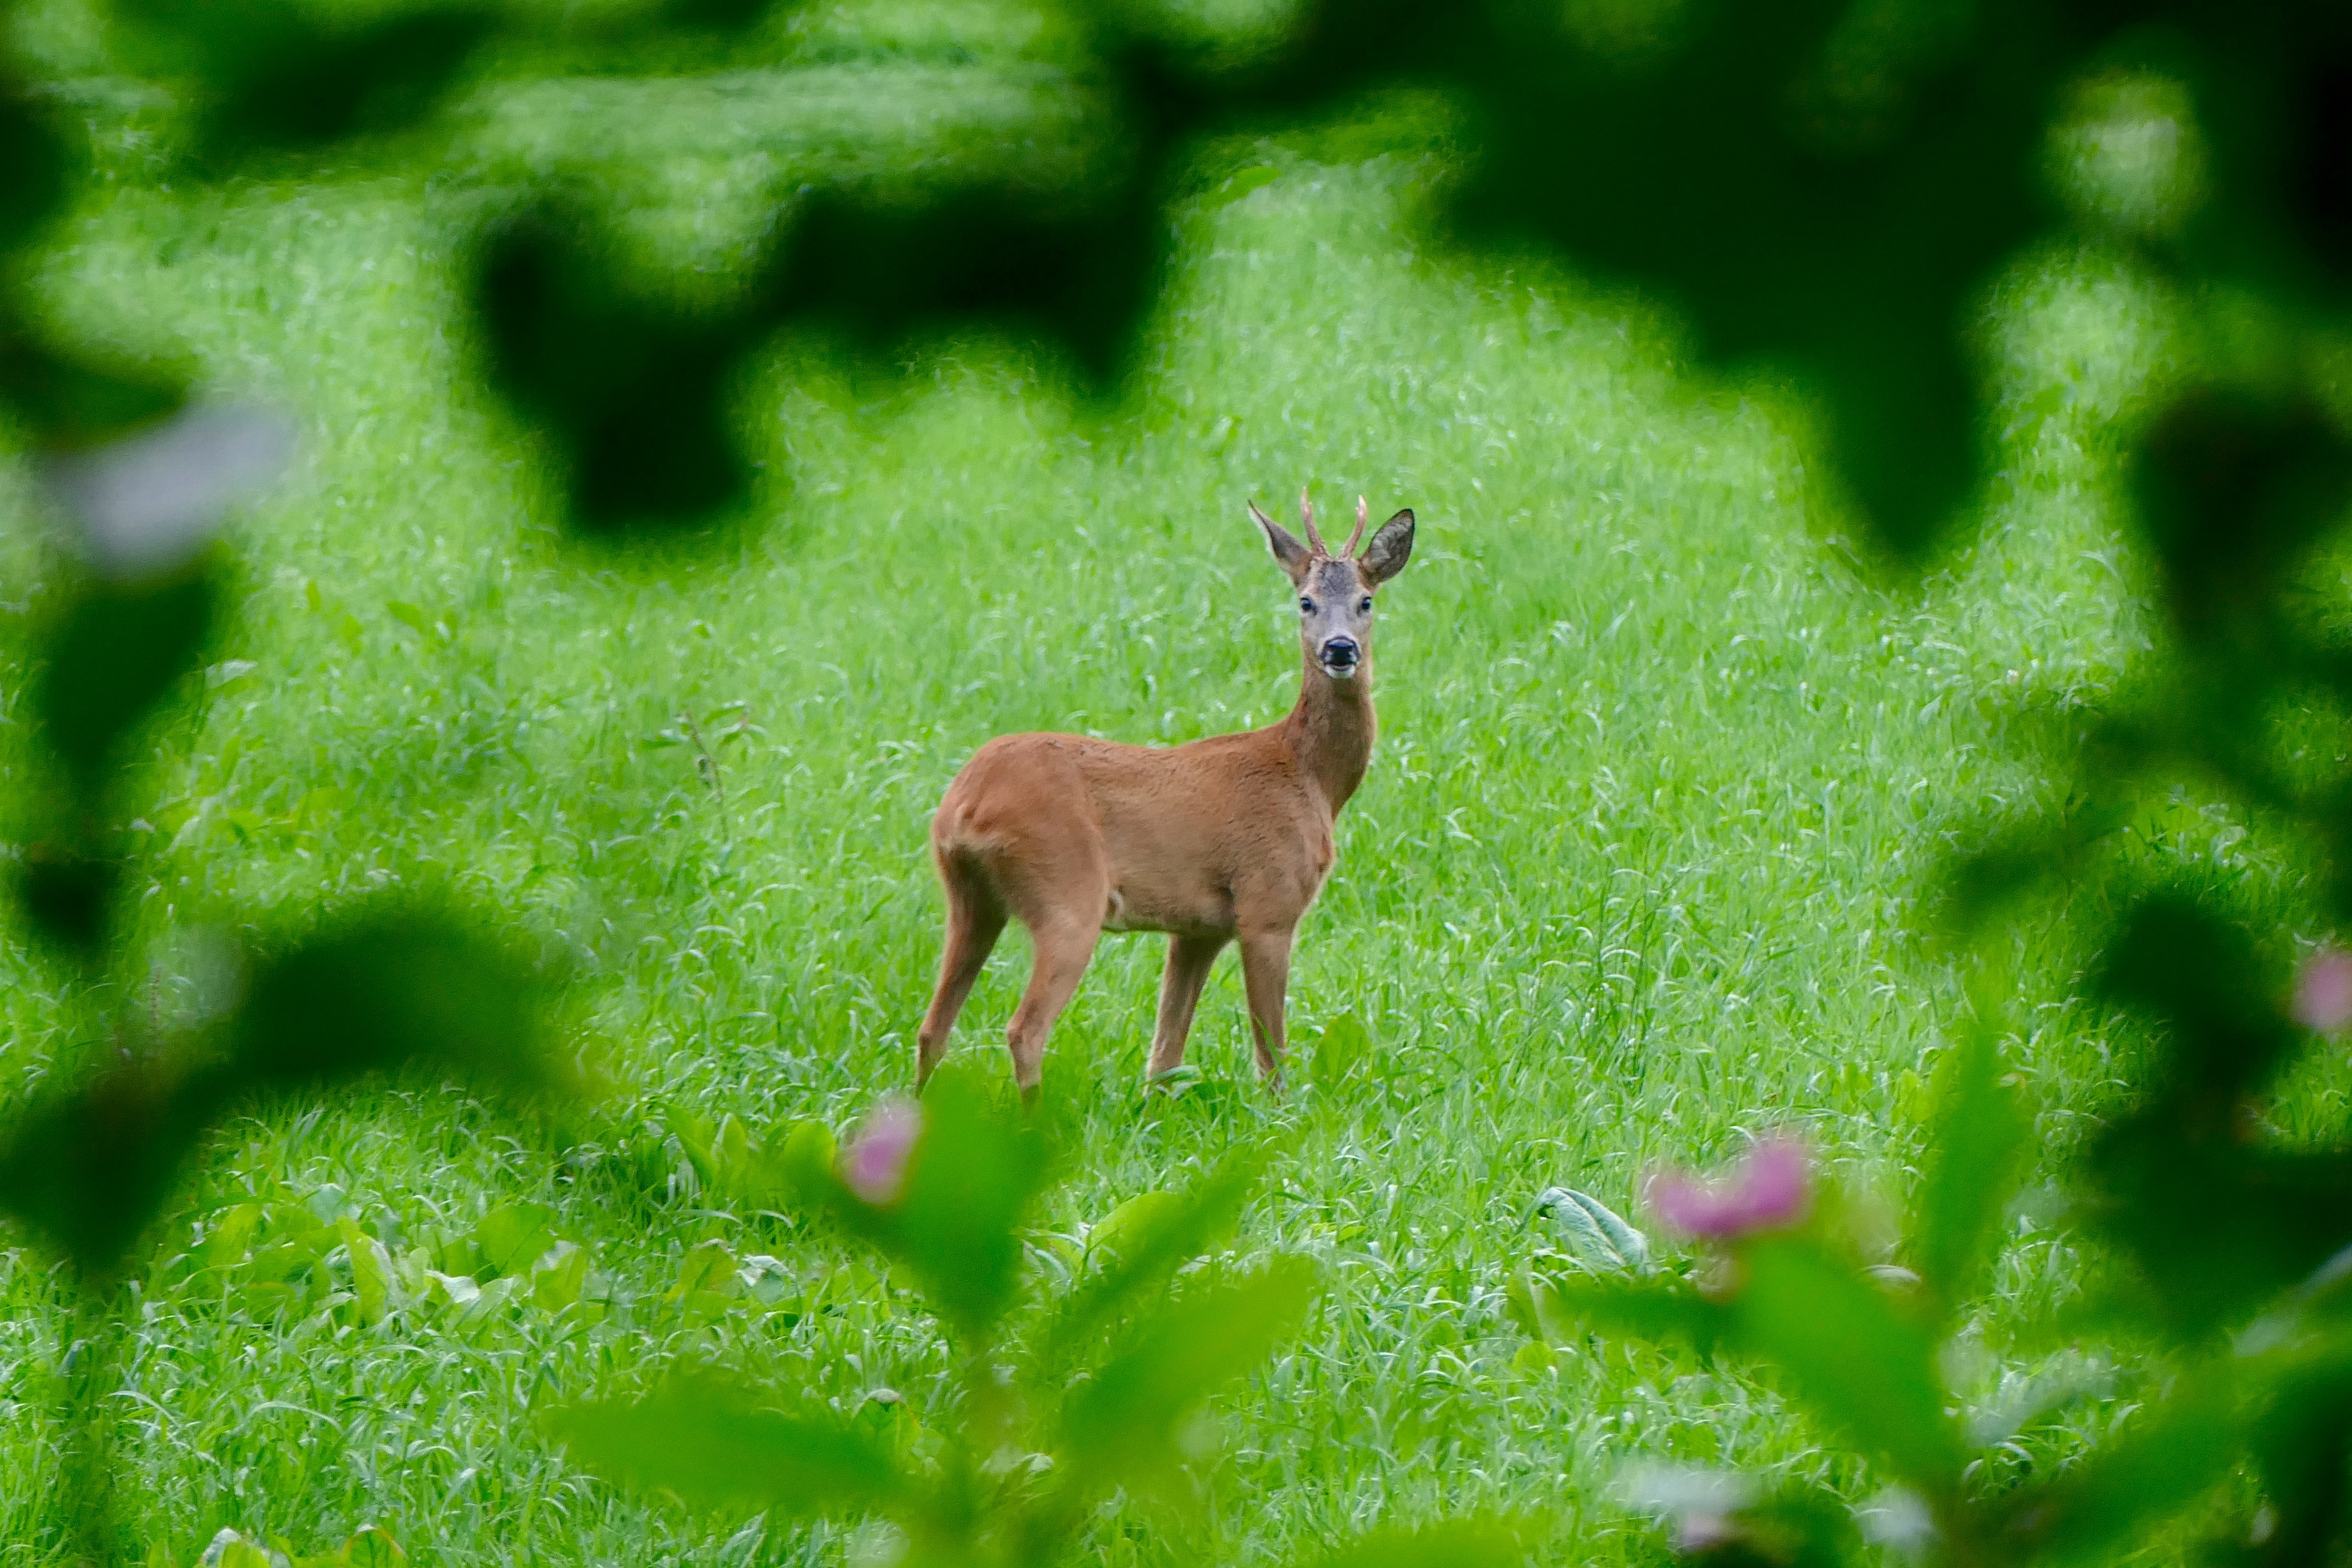
nature, grass, meadow, prairie, wildlife, deer, green, pasture, mammal, fauna, flowers, grassland, vertebrate, white tailed deer, reebok